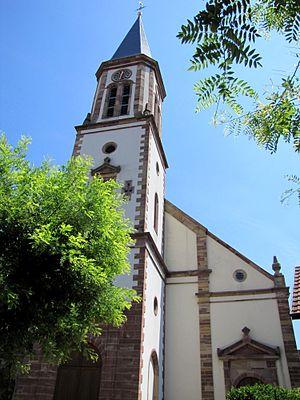
Benfeld est une commune française située dans le département du Bas-Rhin, en région Grand Est. Cette commune se trouve dans la région historique et culturelle d'Alsace. Lieu de naissance du chef pâtissier renommé Christophe Felder.